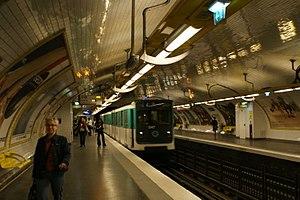
Les Douze Travaux d'Astérix est un film d'animation franco-britannique réalisé par René Goscinny et Albert Uderzo, sorti en 1976. Troisième dessin animé adapté de la bande dessinée franco-belge Astérix, le film se base pour la première fois sur une histoire originale, inspirée des douze travaux d'Hercule, avec une structure de film à sketches.